Sofía Vergara

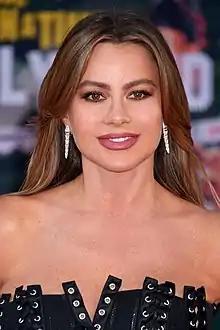
Vergara in 2019

Sofía Margarita Vergara Vergara (born July 10, 1972) is a Colombian and American actress and television personality who has received five nominations each at the Primetime Emmy Awards and the Golden Globe Awards. She is one of the highest-paid actresses in the United States.